Southern bluefin tuna

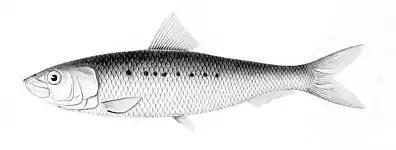
"Sardinops sagax"

Southern bluefin tuna is a gourmet food, which is in demand for use in sashimi and sushi. It has medium flavoured flesh.